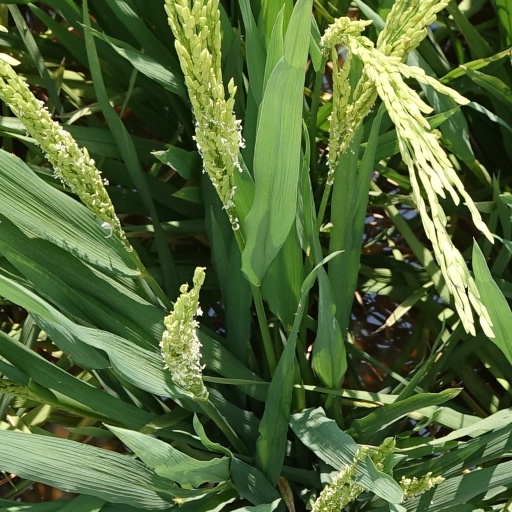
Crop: rice